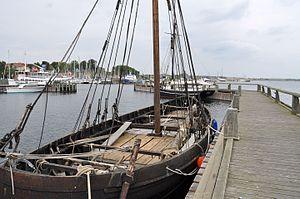
Les Skuldelev (bateaux de Roskilde) est le terme utilisé pour désigner les cinq vestiges de bateaux vikings originaux qui furent récupérés dans une voie navigable entre Peberrenden et Skuldelev dans le fjord de Roskilde à 20 km au nord de la ville de Roskilde au Danemark.
Le Ottar af Roskilde est le nom donné à une réplique du bateau viking exposé au Musée des navires vikings de Roskilde au Danemark sous le nom de Skuldelev 1, navire de transport de type Knarr.